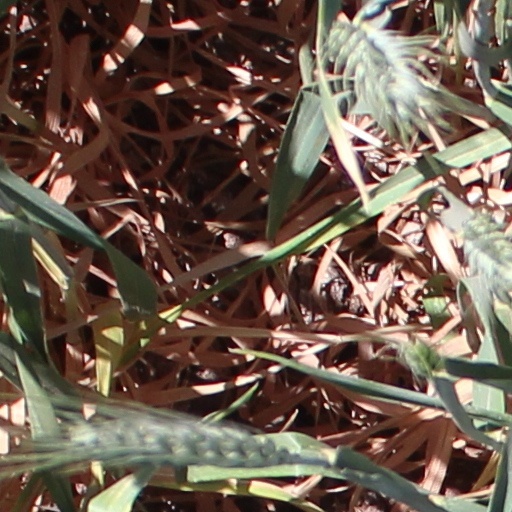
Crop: wheat